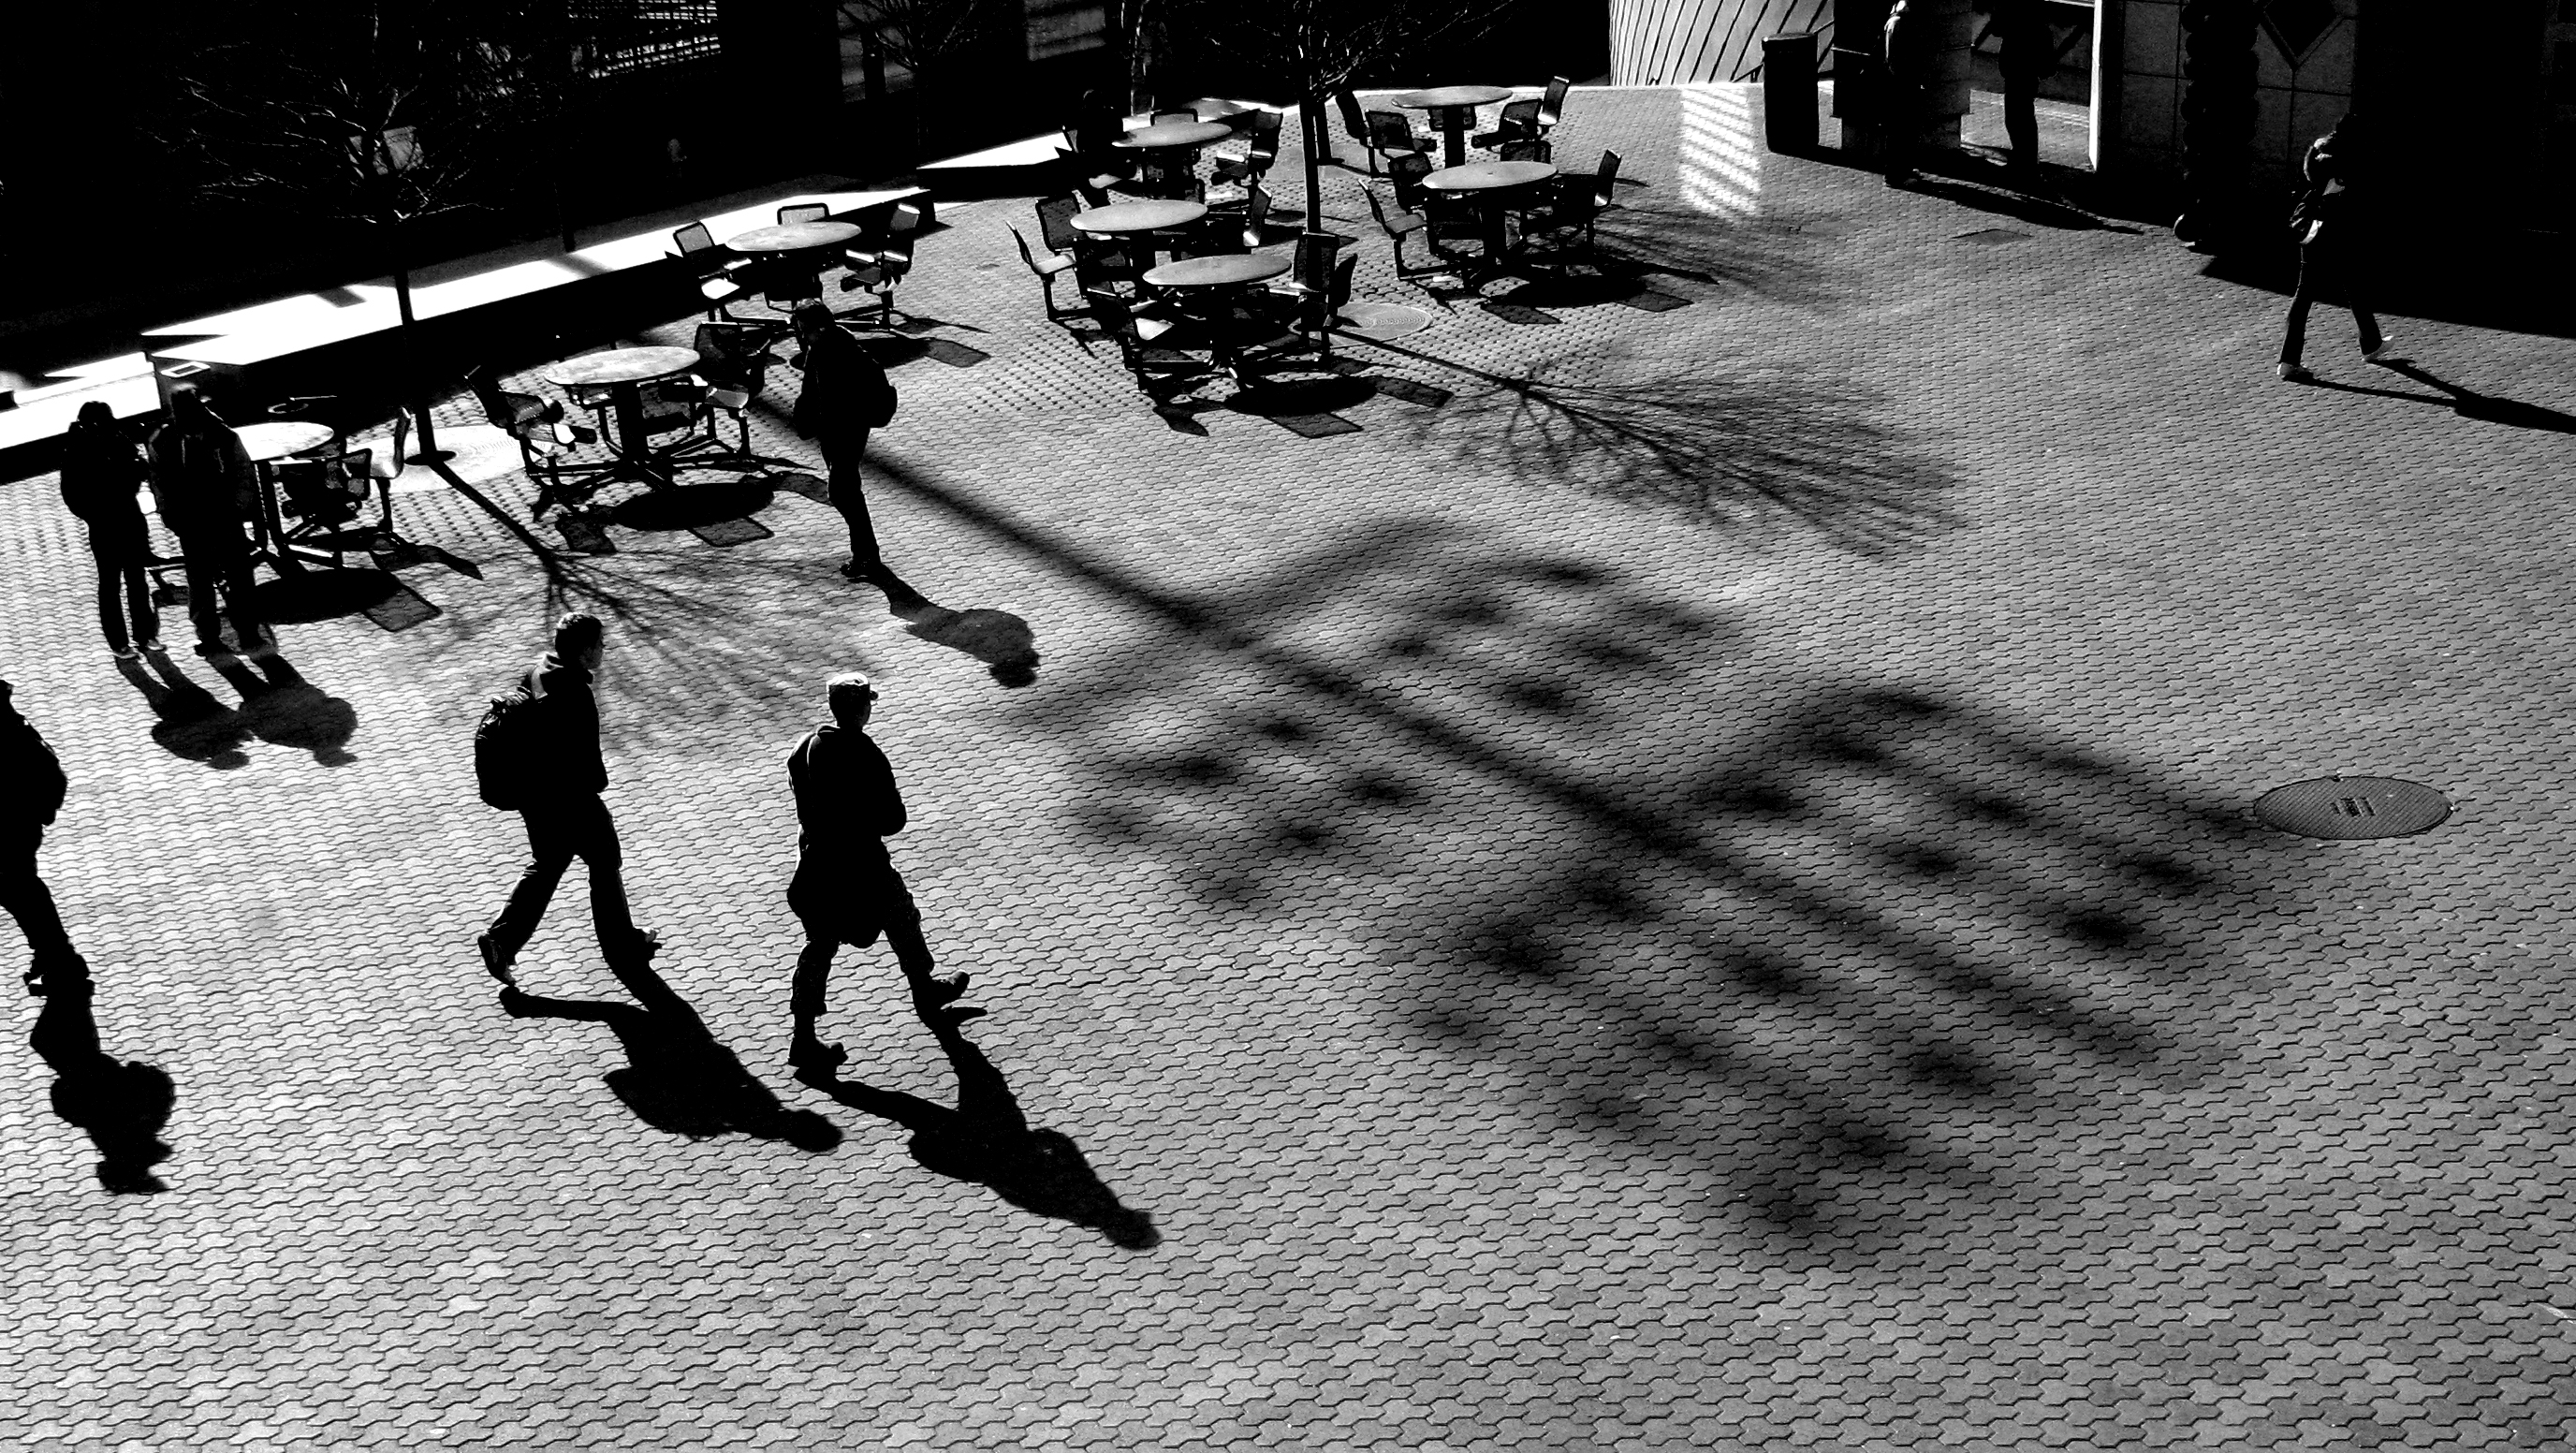
black and white, road, white, street, photography, shadow, black, monochrome, photograph, image, campus, shape, uc, cincinnati, monochrome photography